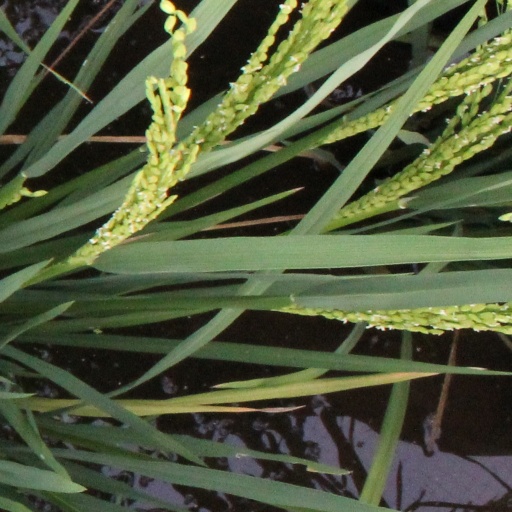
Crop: rice